Northrop Mall Historic District

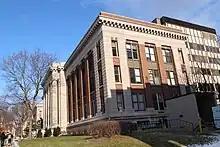
Vincent Hall

Conceptualized as far back as 1908, it was built as part of a major University expansion project and was designed to host the entire 1929 student population. The auditorium was dedicated to honor Cyrus Northrop, the second president of the university, and veterans who served in World War I. Northrop's opening ceremonies included performances by the Minnesota Orchestra, the Boston Symphony, and the "Alumni and State Program". A pipe organ, the largest in the Upper Midwest, was installed in 1936 but later removed in 2011, during an extensive renovation of the building which reduced seating, but improved sight lines and acoustics in the main theater, and saw a second theater space added on the fourth floor. The building reopened in 2014 and the pipe organ was reinstalled three years after, in 2017.